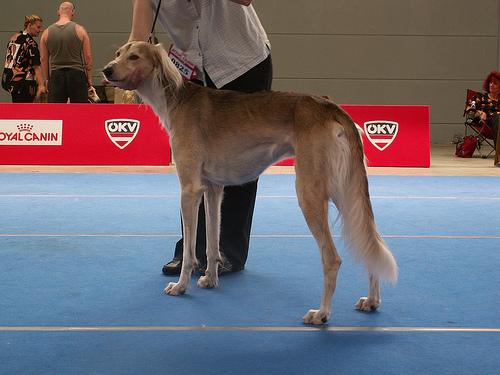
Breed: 206-n000051-Saluki